John Montresor

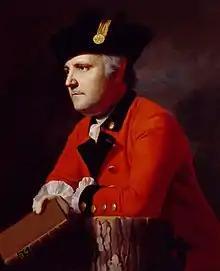
A portrait of John Montresor, by John Singleton Copley, circa 1771

Captain John Montresor (22 April 1736 – June 1799) was a British Army officer and cartographer who served in North America during the American War of Independence.